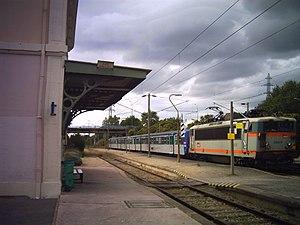
La gare de La Penne-sur-Huveaune est une gare ferroviaire française de la ligne de Marseille-Saint-Charles à Vintimille située sur le territoire de la commune de La Penne-sur-Huveaune, dans le département des Bouches-du-Rhône en région Provence-Alpes-Côte d'Azur. La gare est située un peu à l'écart du centre de La Penne-sur-Huveaune, près de l'autoroute Marseille - Aubagne.